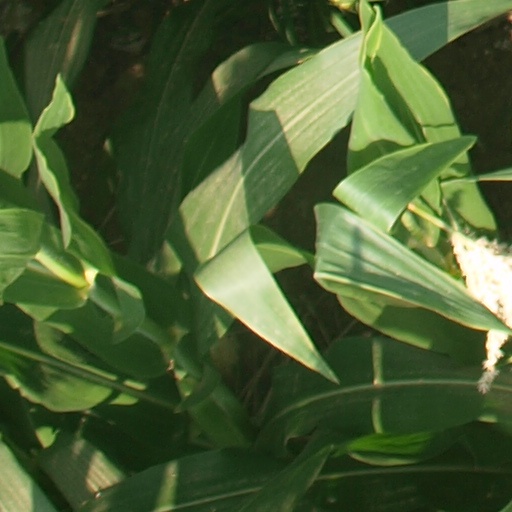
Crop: maize; corn